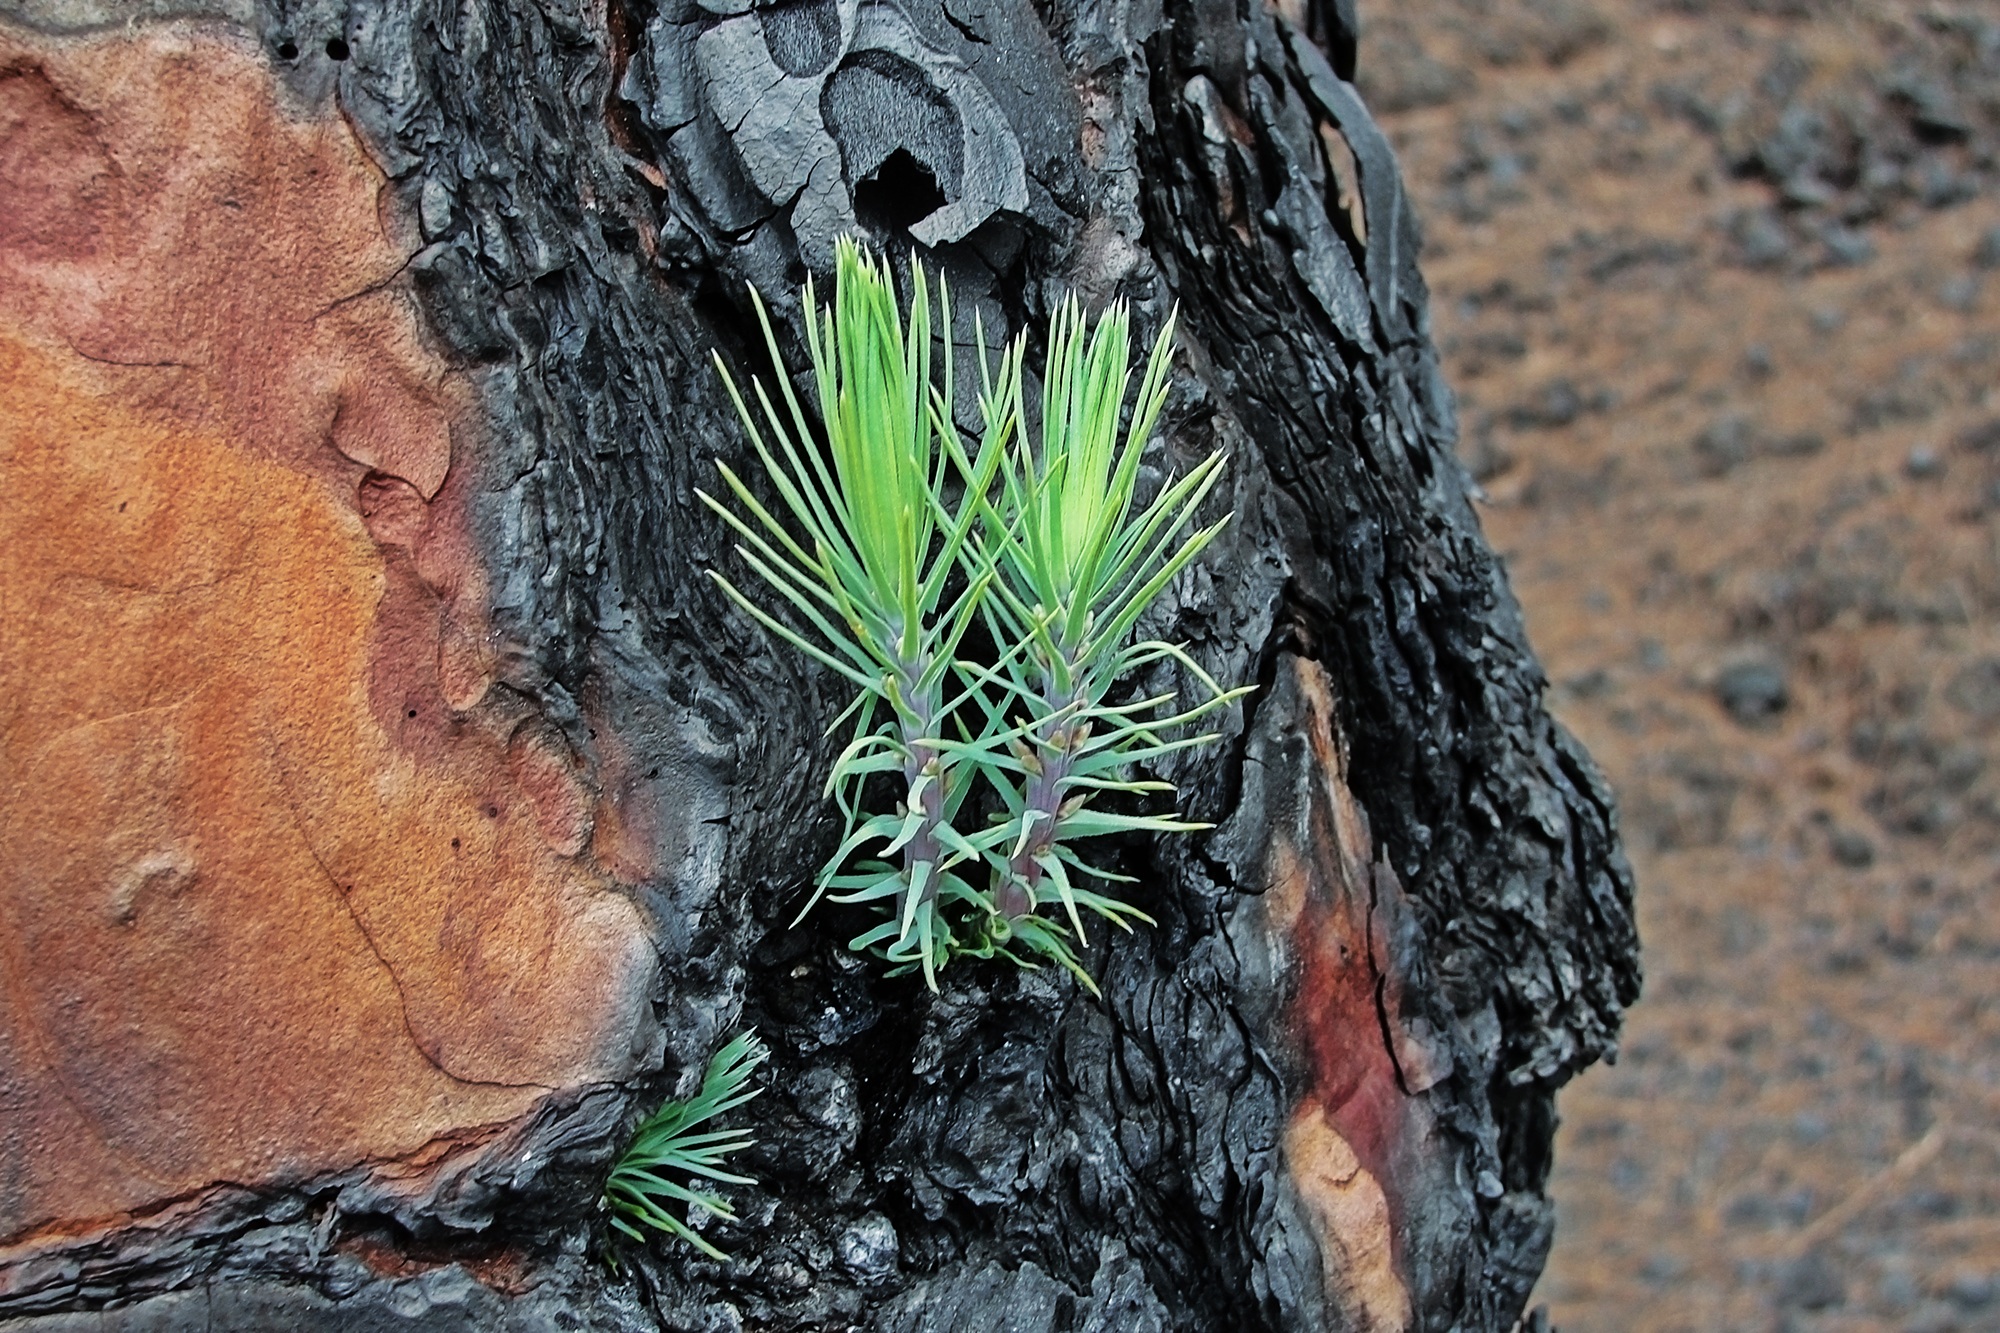
tree, nature, rock, branch, plant, wood, leaf, flower, trunk, wildlife, fire, soil, botany, flora, geology, green shoots, woody plant, land plant, burnt pine